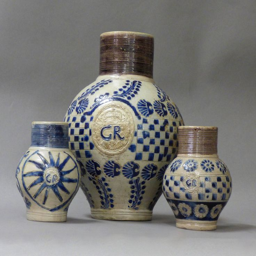
pottery for uk constituent country and the colonies , c1714